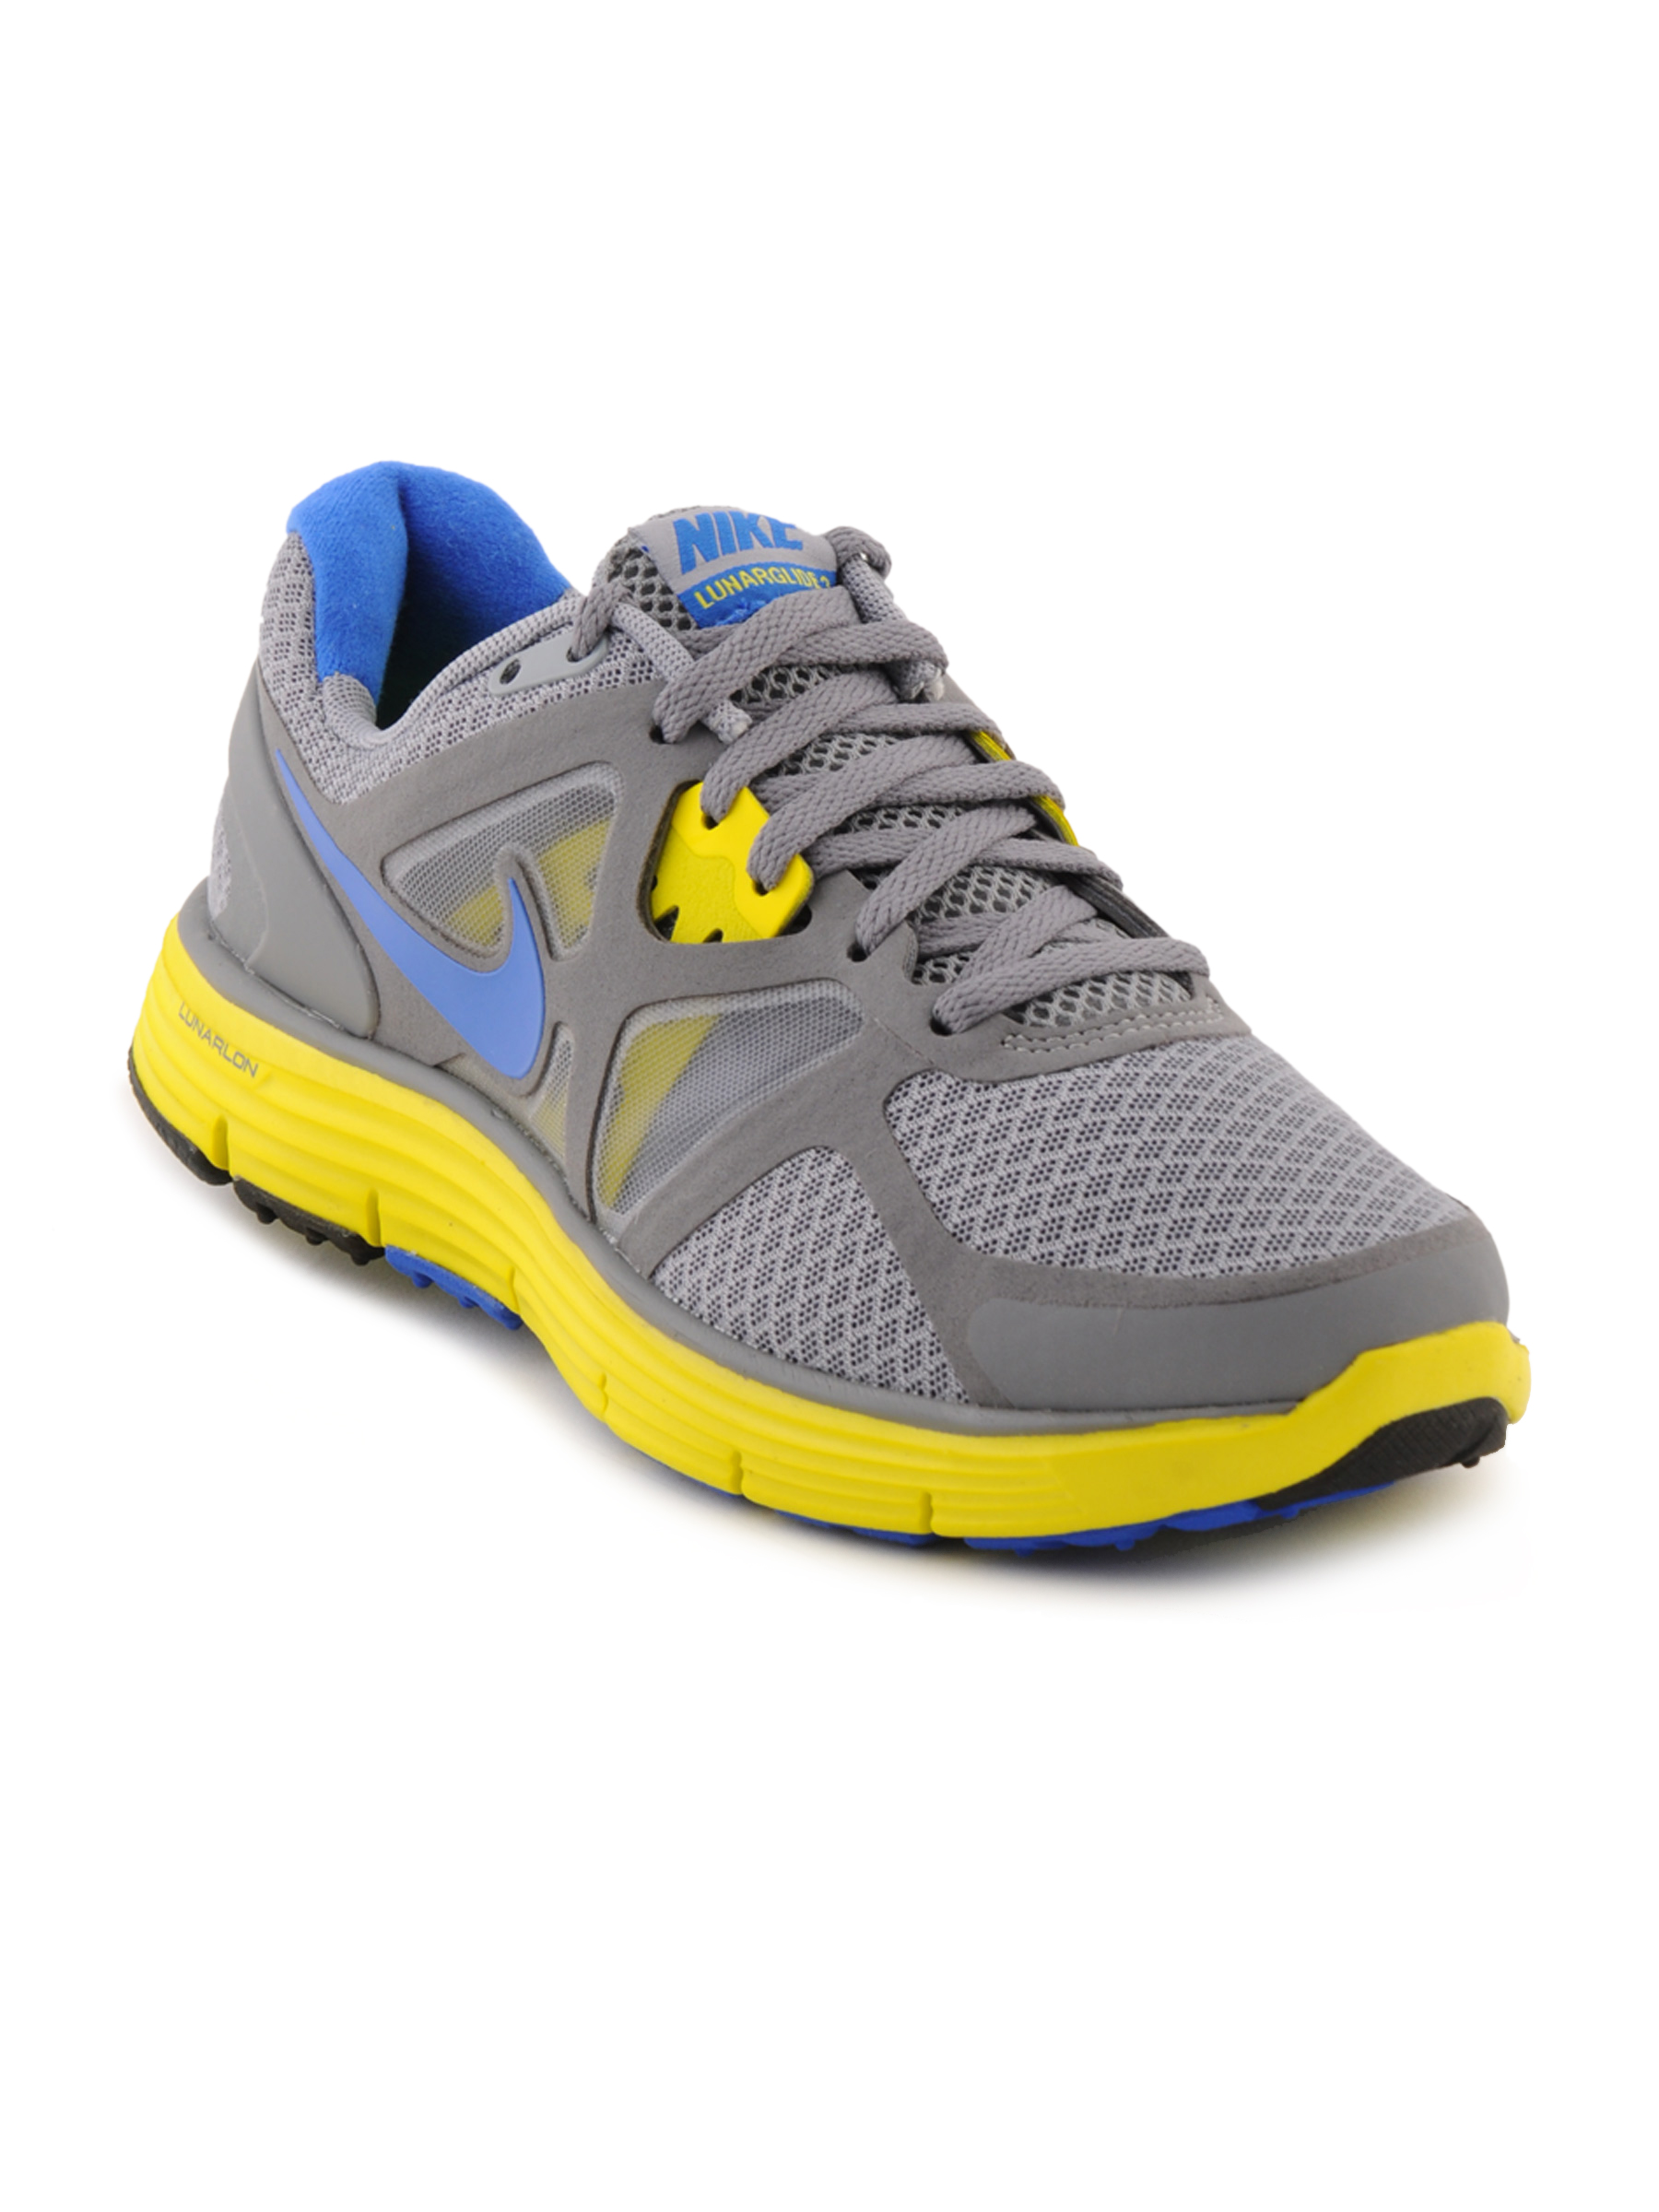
Nike Women Lunarglide Grey Sports Shoes
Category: Footwear / Shoes / Sports Shoes
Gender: Women
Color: Grey
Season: Fall 2011
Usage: Sports